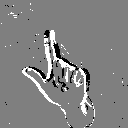
ASL letter: l